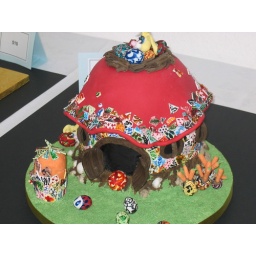
This cake is not my work, but an entry in the squires kitchen exhibition 2009